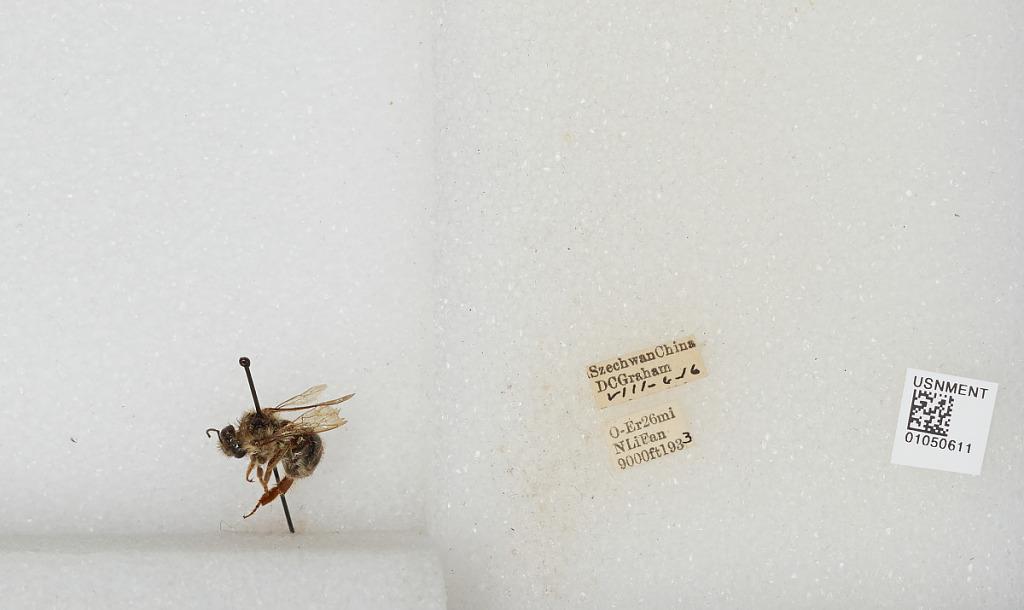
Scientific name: Bombus sp.
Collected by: D. Graham
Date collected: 1933-8-6
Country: China
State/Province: Sichuan
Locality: O-Er 26 miles North Li Fan